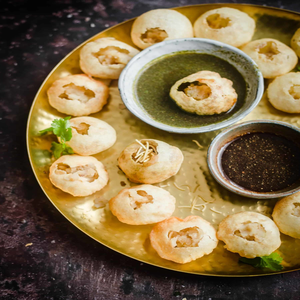
Dish: panipuri